Temple of Mercury (Puy de Dôme)

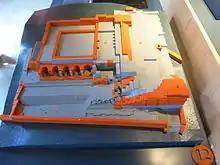
Model of the remains under reconstruction

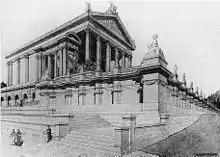
Proposed reconstruction (although there is no remaining evidence of the temple's roof design).

The 2nd-century temple was built on a strong terrace, a quadrilateral with 60-meter sides allowing it to compensate the slope of the ground descending from north to south. Its façade looked east towards the Limagne plain where "Augustonemetum" was located, and weather permitting, it could be seen from the city. The temple was built with local trachyte, assembled in large blocks for the visible parts, with filling made up of smaller trachyte blocks.